Lubbock, Texas

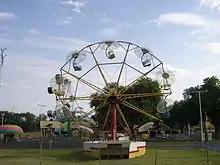
Joyland Amusement Park

The West Texas arts scene has created a "West Texas Walk of Fame" within Buddy and Maria Elena Holly Plaza in the historic Depot District, which details musicians such as Buddy Holly, who came from the local area. Lubbock continues to play host to rising and established alt-country acts at venues such as the Cactus Theater and The Blue Light Live, both on Buddy Holly Avenue. The spirit of Buddy Holly is preserved in the Buddy Holly Center in Lubbock's Depot District. The 2004 film "Lubbock Lights" showcased much of the music associated with the city of Lubbock.